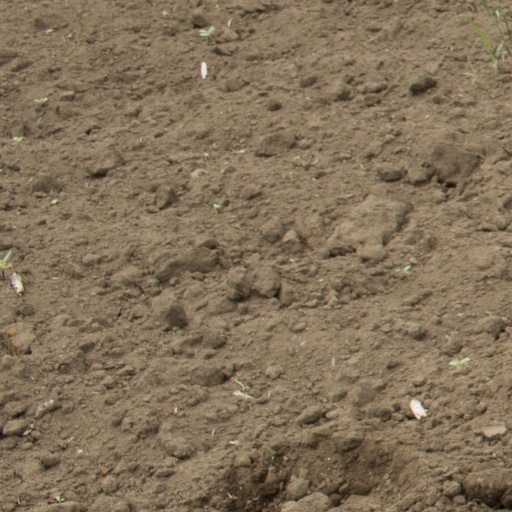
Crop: Jerusalem artichoke